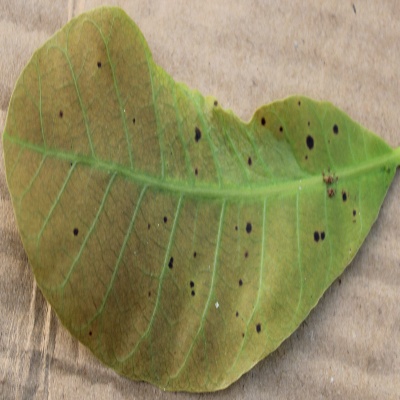
Crop: Cashew
Condition: anthracnose